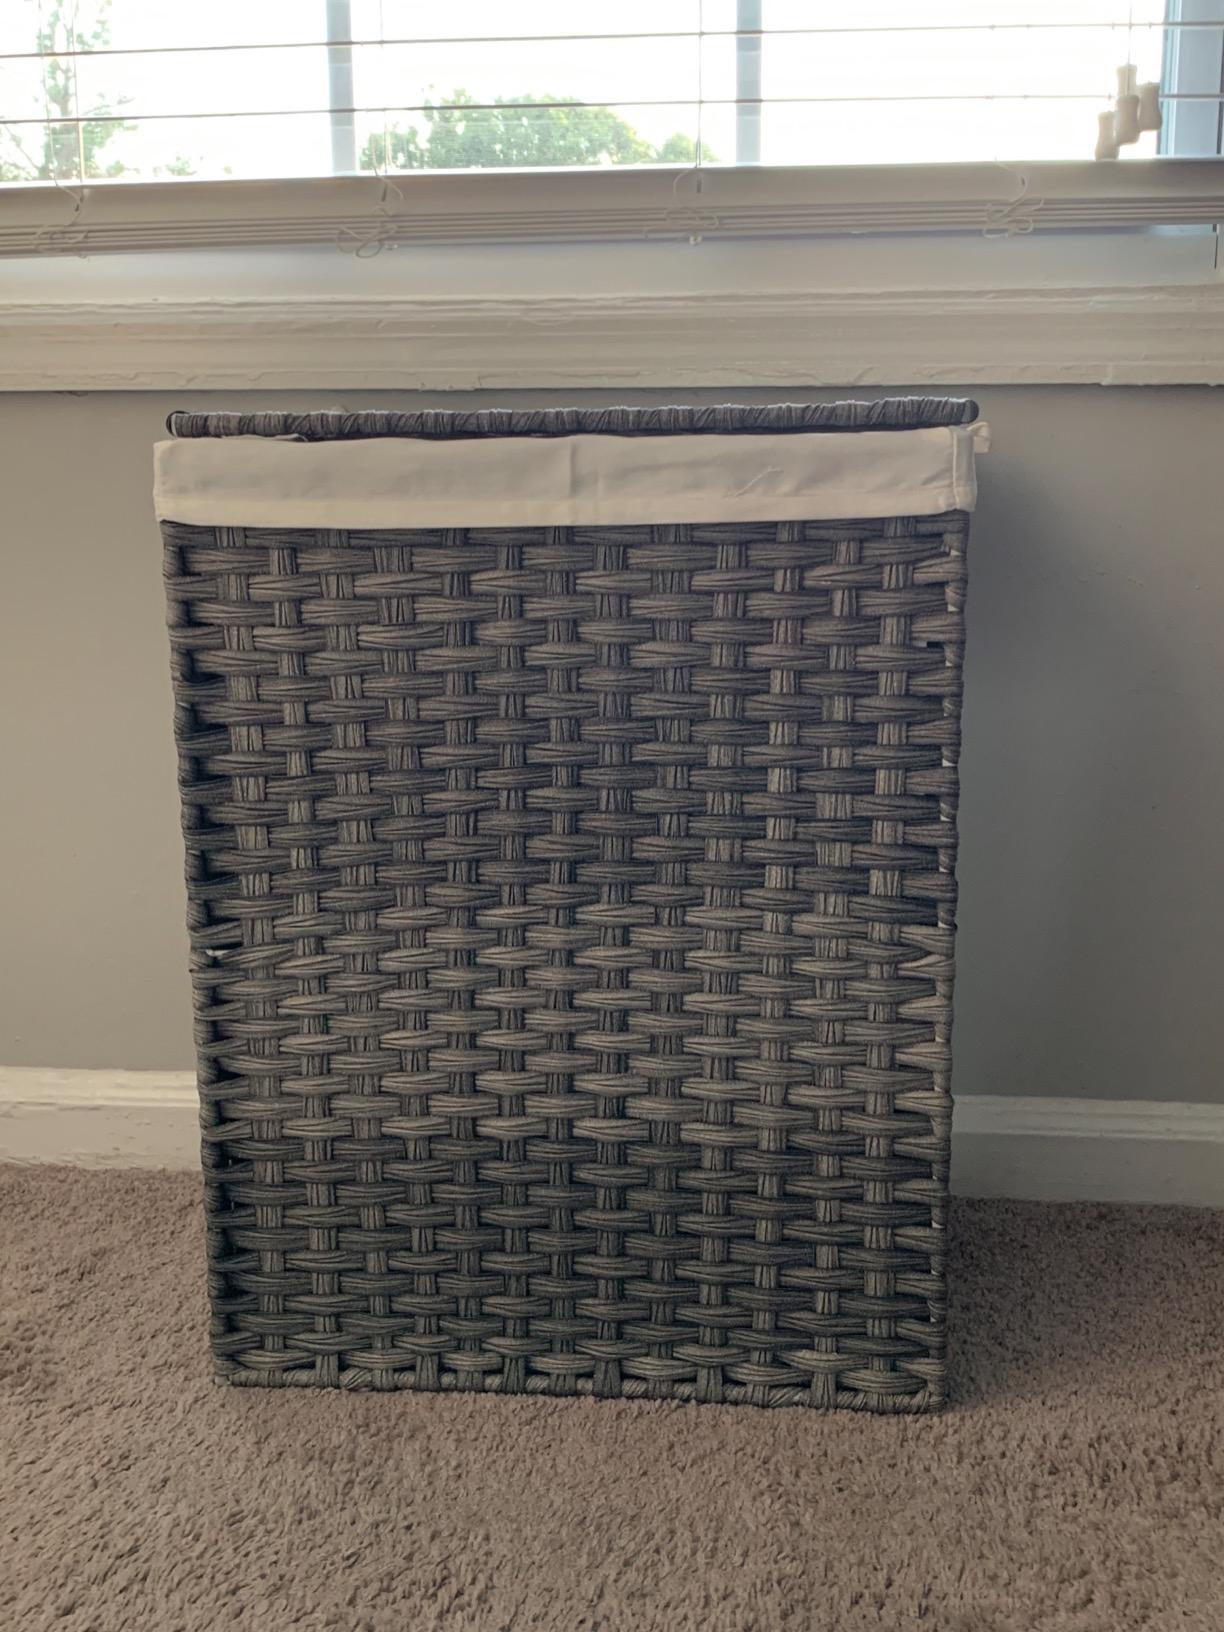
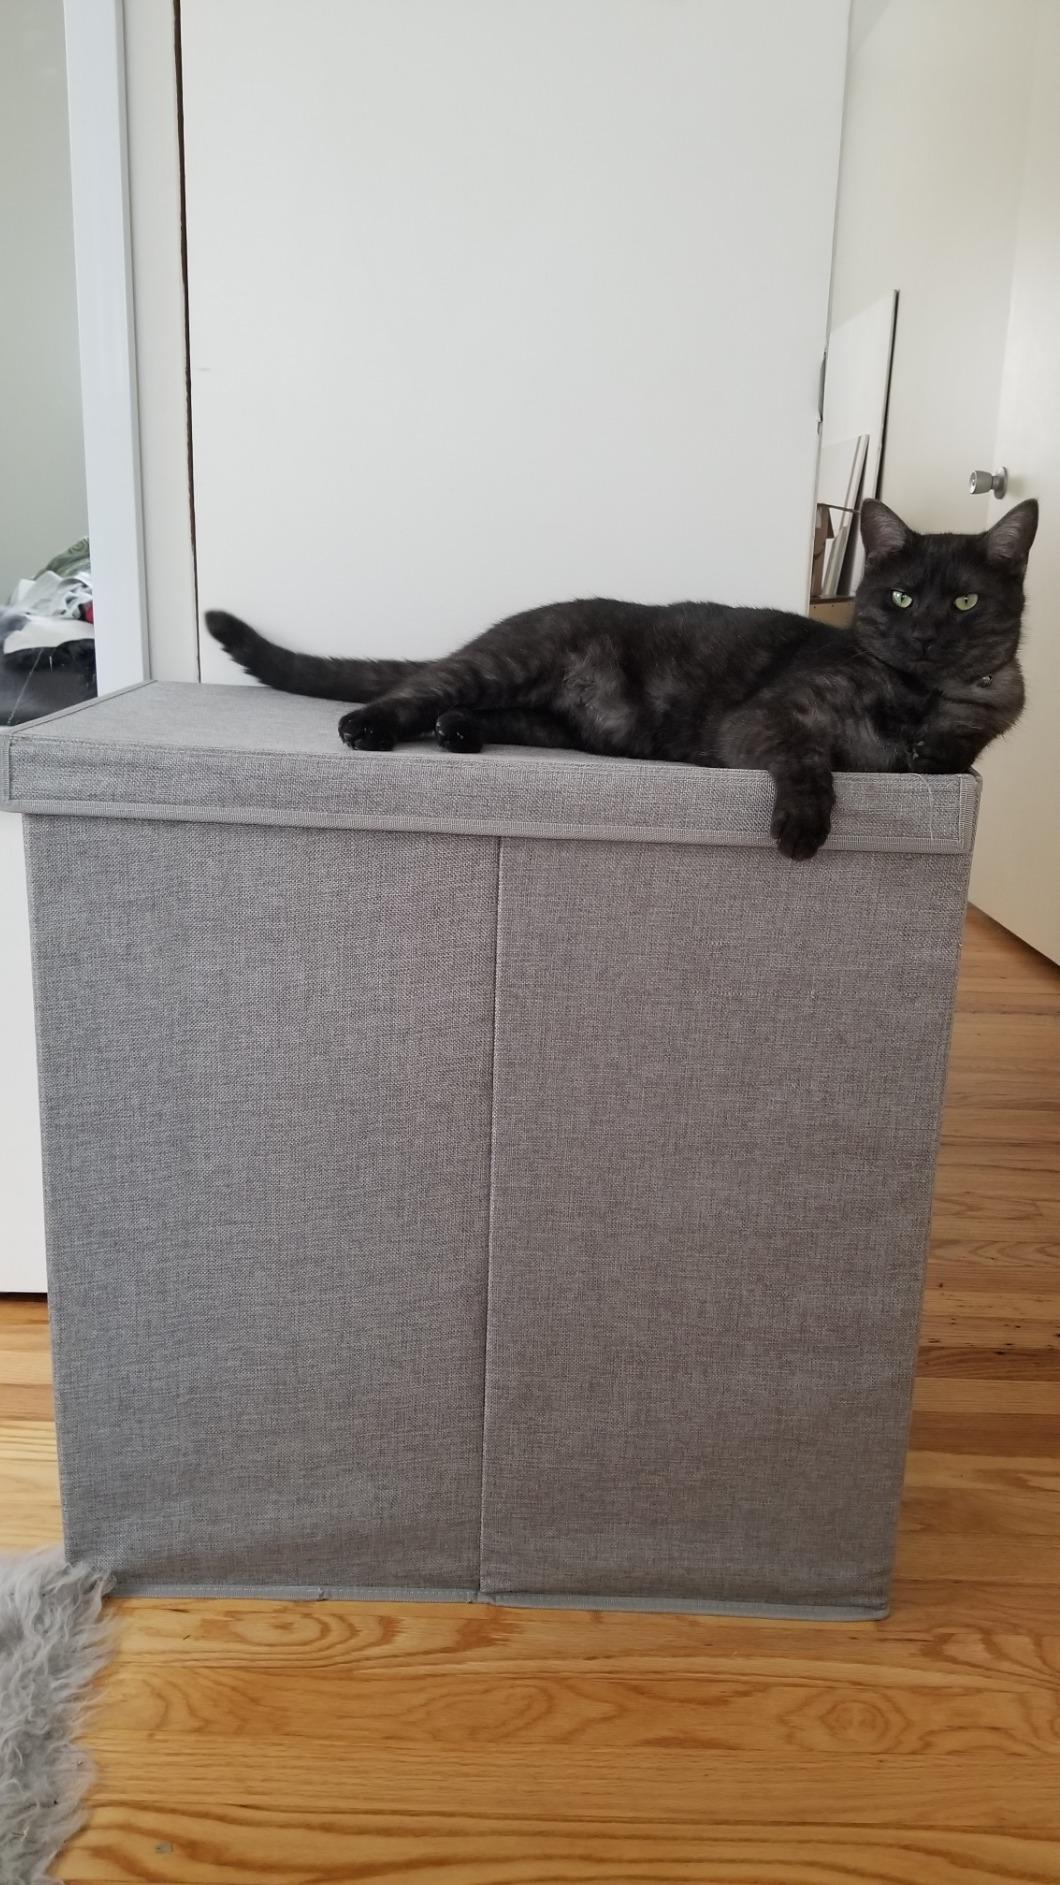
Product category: items_hamper
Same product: no